Division of Melbourne

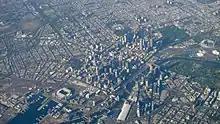
The city of Melbourne, the division's namesake

Melbourne was held by the Australian Labor Party for almost all of its history. Labor first won the seat at a 1904 by-election, and held it for over a century, with former Opposition Leader Arthur Calwell the highest profile member. For most of the time from 1907 to 2004, it was one of Labor's safest seats. During this time, Labor's hold on the seat was only remotely threatened once, when Calwell saw his majority trimmed to 57.2 percent amidst the Coalition's landslide victory in 1966. This is still the closest that the conservative parties have come to winning the seat in over a century.